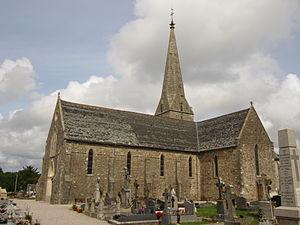
église Saint-Martin de fr:Grosville
Grosville est une commune française, située dans le département de la Manche en région Normandie, peuplée de 787 habitants.